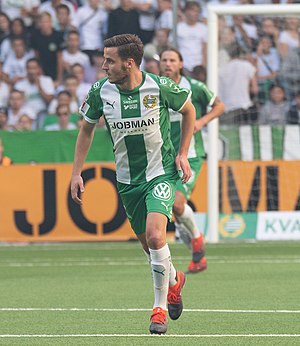
Jeppe Andersen
Jeppe Andrup Andersen er en dansk fodboldspiller, der er spiller for Hammarby IF. Jeppe Andersens foretrukne position er på den centrale midtbane.